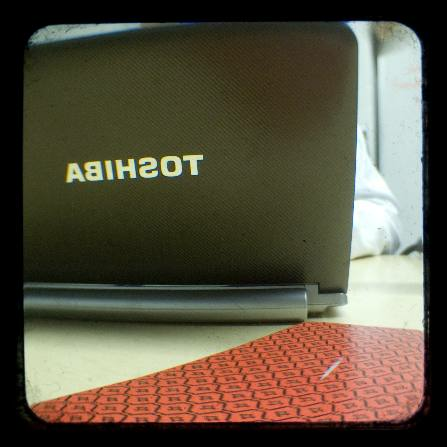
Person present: No